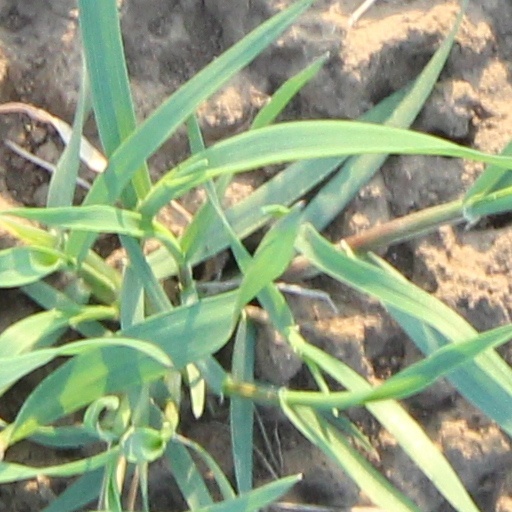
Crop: wheat